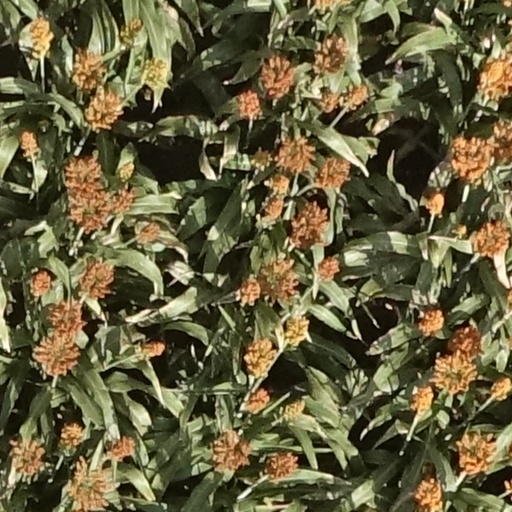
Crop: sorghum